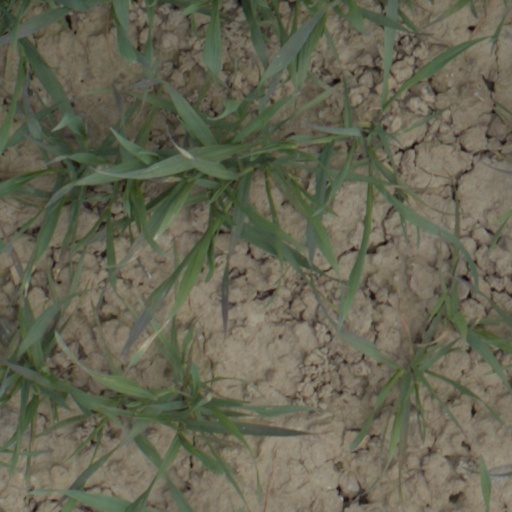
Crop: wheat